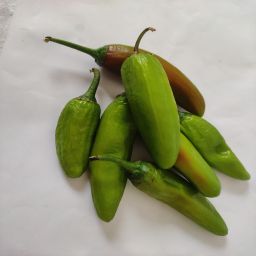
Crop: New Mexico Green Chile
Quality: Ripe